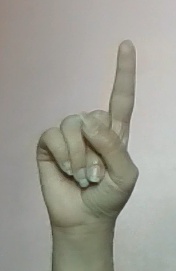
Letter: bb